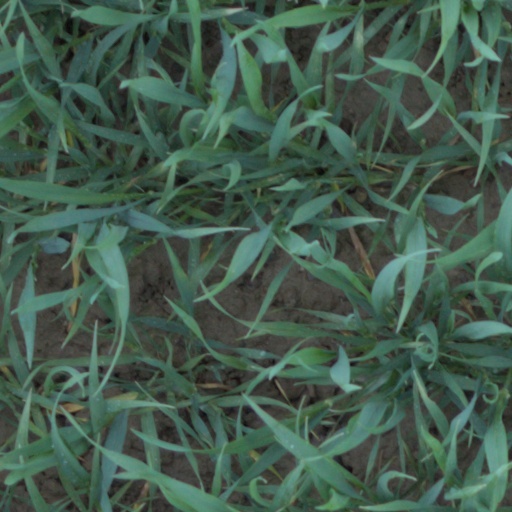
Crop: wheat